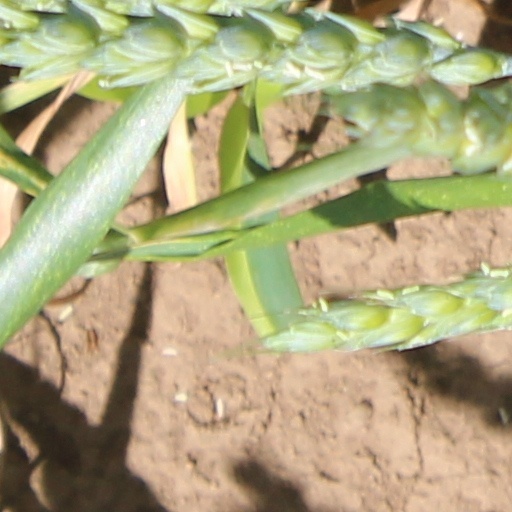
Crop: wheat